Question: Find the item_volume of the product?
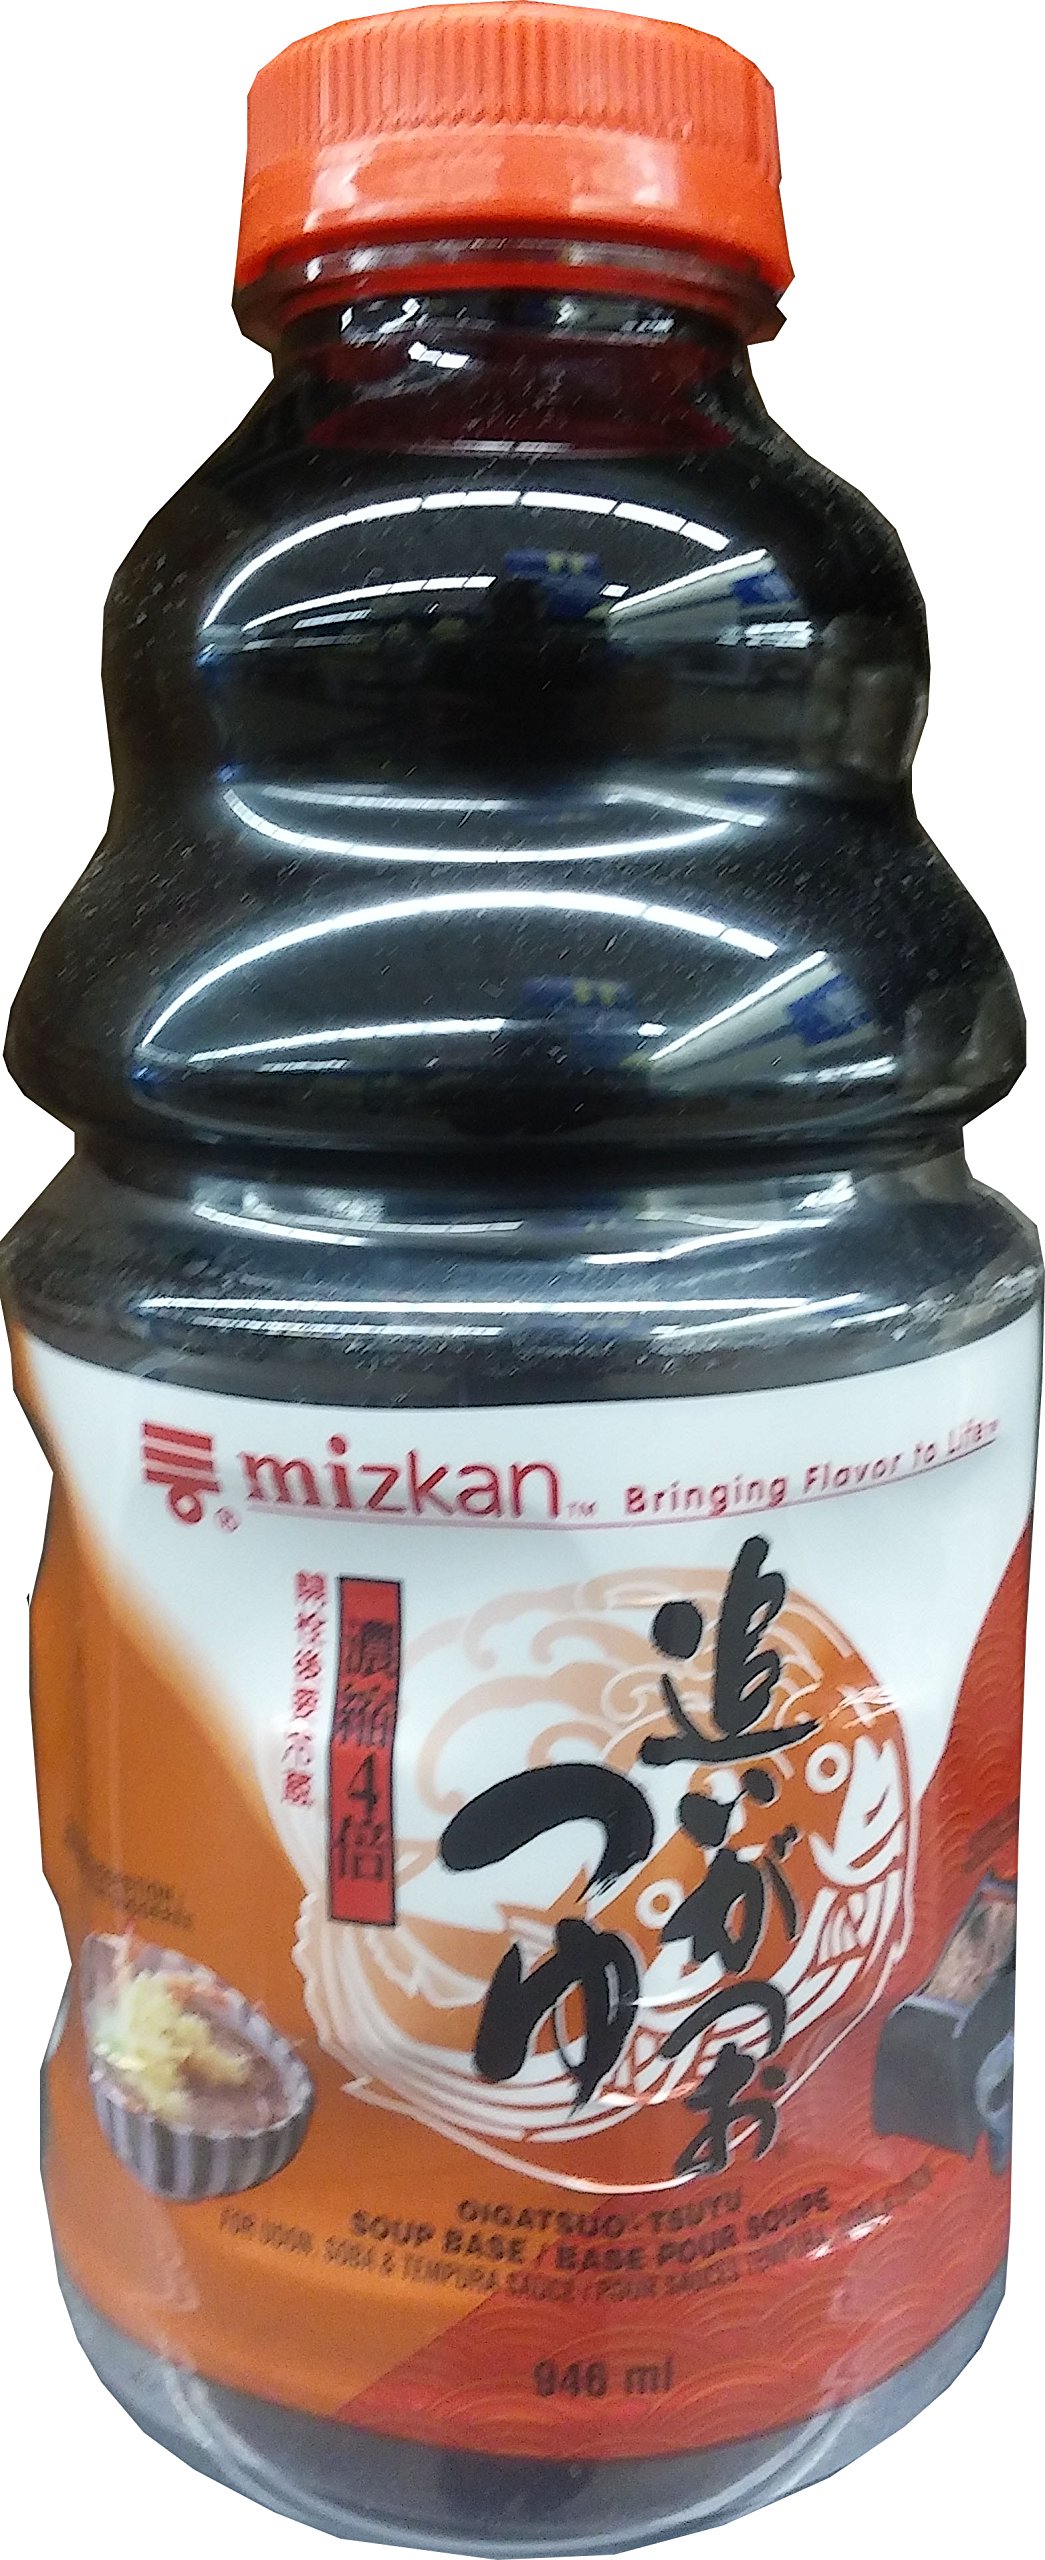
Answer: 946.0 millilitre